Do Not Shoot at White Swans

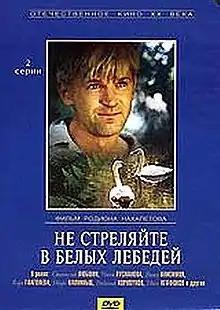
DVD cover

Do not Shoot at White Swans is a 1980 Soviet drama film in two parts by the director Rodion Nakhapetov, based on the novel of the same name by Boris Vasilyev.